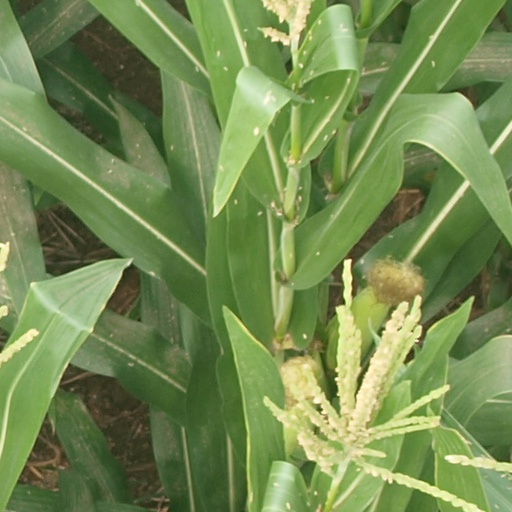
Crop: maize; corn